Tito Jackson (politician)

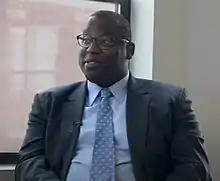
Jackson in 2017

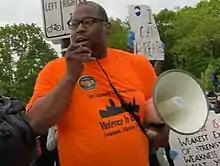
Jackson at a 2020 George Floyd protest in Franklin Park

In January 2017 Jackson announced he would run for Mayor of Boston in the 2017 mayoral election against the incumbent, Marty Walsh. In launching his candidacy, Jackson positioned himself as the "progressive" candidate in the race, and cited issues such as income inequality and housing as being central to his candidacy.